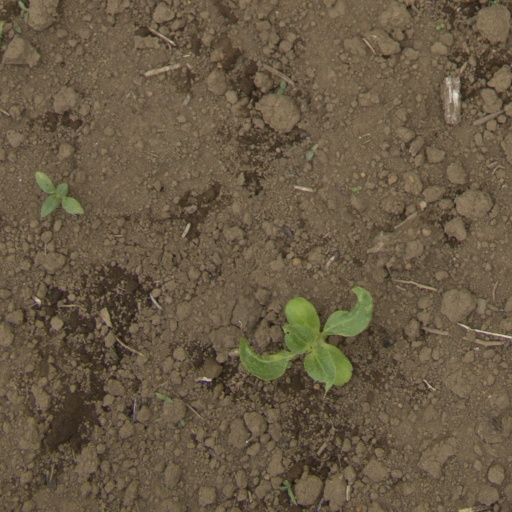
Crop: Jerusalem artichoke